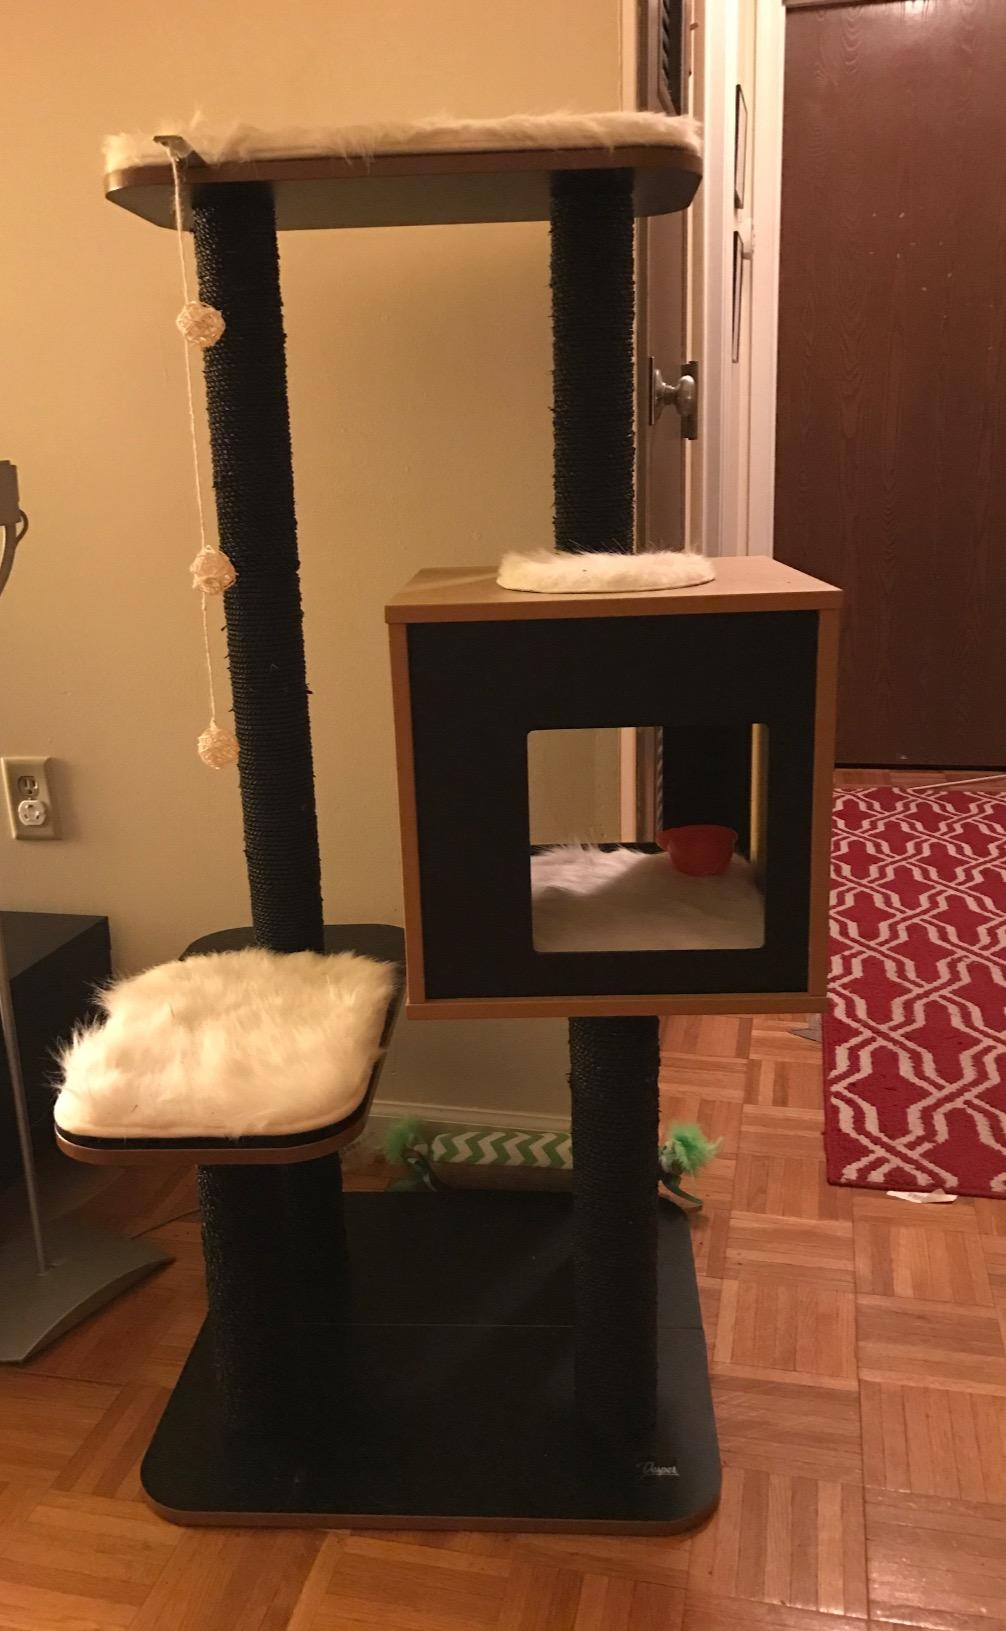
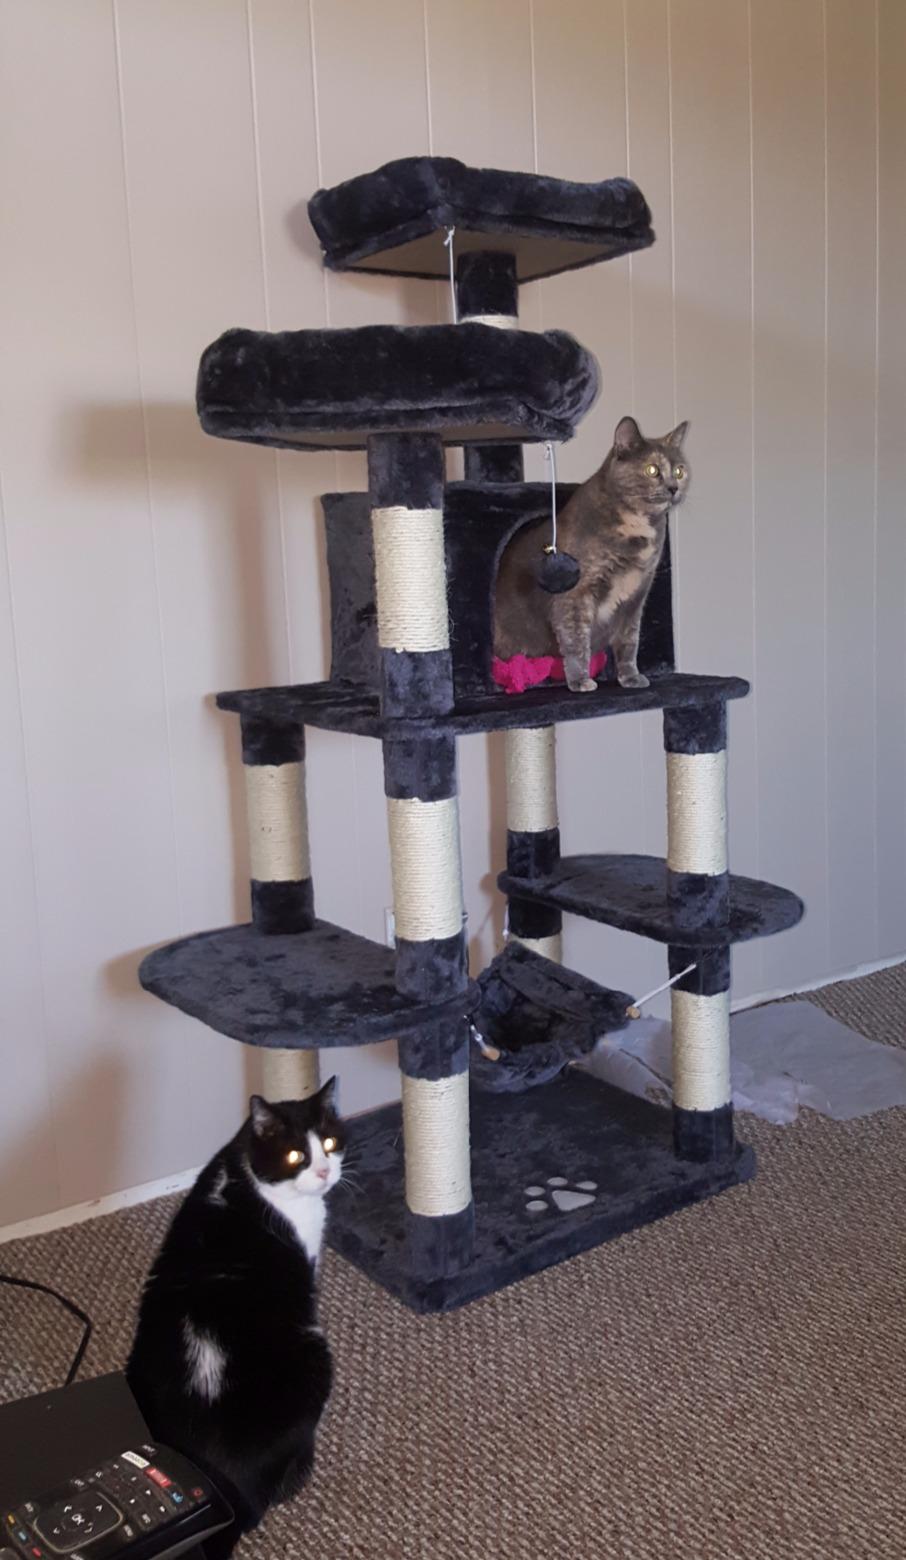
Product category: items_cat tree
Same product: no